Arctostaphylos

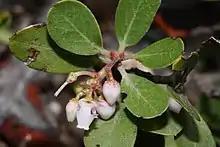
Pinemat manzanita ("A. nevadensis") occurs from Washington to California.

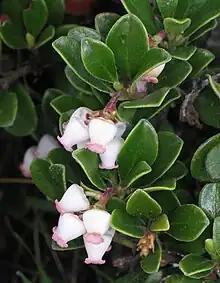
Common bearberry with flowers ("A. uva-ursi")

Manzanitas, the bulk of "Arctostaphylos" species, are present in the chaparral biome of western North America, where they occur from southern British Columbia in Canada, Washington to California and New Mexico in the United States, and throughout much of northern and central Mexico.